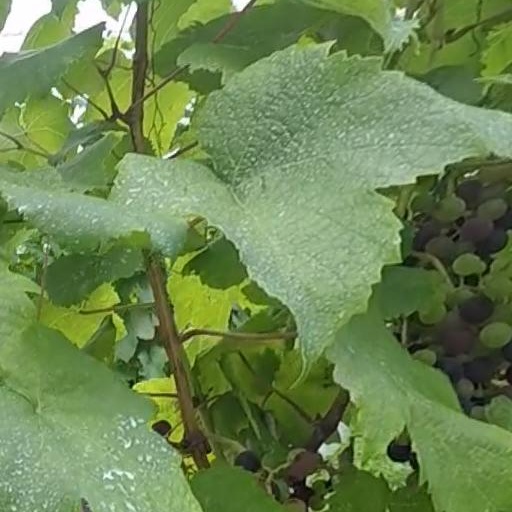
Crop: grape